Iced Earth

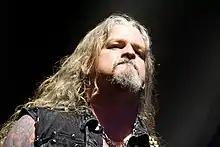
Guitarist Jon Schaffer, who founded the band in 1984, is the only remaining member of Iced Earth.

The group was short-lived, after which Schaffer formed a band called Purgatory, which would eventually change its name to Iced Earth. Line-up changes were common within the band, with Schaffer staying as the only constant member. The group recorded a demo in 1985, titled "Psychotic Dreams". In 1988, Purgatory changed its name to Iced Earth. According to Schaffer, a friend of his, who died in a motorcycle accident prior to Schaffer moving to Florida was responsible for the name. In 1989, Iced Earth recorded another demo called "Enter the Realm", with the lineup of Gene Adam on vocals, Randall Shawver on lead guitar, Dave Abell on bass, Greg Seymour on drums and Schaffer on rhythm guitar and vocals. All of the songs on "Enter the Realm" would later appear on the band's debut album, with the exception of "Nightmares" and the title track.